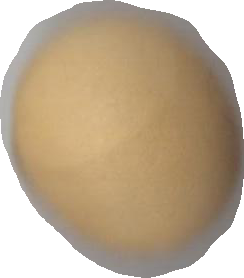
Variety: Dega